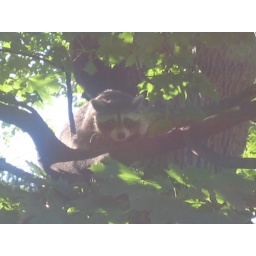
Mama raccoon in the tree next door